Chesapeake Bay Retriever

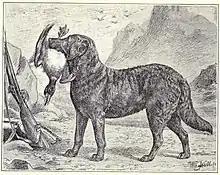
A Chesapeake Bay Retriever circa 1915

Chesapeake Bay Retrievers trace their history to two pups who were rescued from a foundering ship in Maryland in 1807. The male "Sailor" and female "Canton" were described as Newfoundland dogs, but were more accurately Lesser Newfoundland or St. John's water dogs. These two lived in different parts of the bay area and there is no record of a litter being produced together. They were bred with area dogs, with more consideration given to ability than to breed, to create the beginnings of the Chesapeake Bay Retriever breed. There are few records of the breeds of these early dogs, but spaniels and hounds were included. Dogs from both Chesapeake Bay shores were recognized as one of three types of Chesapeake Bay Ducking Dog in 1877. In 1918 a single type, called the Chesapeake Bay Retriever, was recognized by the American Kennel Club, and there have been few changes to the breed standard since then.